Southern Railway 4501

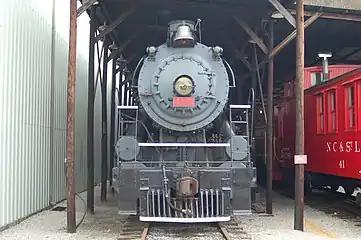
A black steam locomotive sitting in outdoor storage beneath a shelter, with a caboose on the right, and a shop building on the left

Throughout the summer of 1973, at the request of "Trains" magazine editor David P. Morgan and officials from the Chicago and North Western (C&NW), No. 4501 operated outside of Southern Railway property to haul a series of excursion trips in the Midwestern United States on trackage owned by the C&NW, the Milwaukee Road (MILW), the Illinois Central (IC), the Rock Island (RI), and the Norfolk and Western (N&W). Arrangements were also made for No. 4501 to lead that year's Schlitz Circus World Museum (CWM) train on June 29, on the CN&W main line between Baraboo and Madison, Wisconsin, and on the MILW main line to Milwaukee. The SOU allowed the CWM to use the locomotive free of charge. From July 4 to July 9, No. 4501 hauled a long-distance excursion, called "The Independence Limited", from Chicago to Washington, D.C. During that journey, No. 4501 traveled over N&W and Western Maryland (WM) trackage.